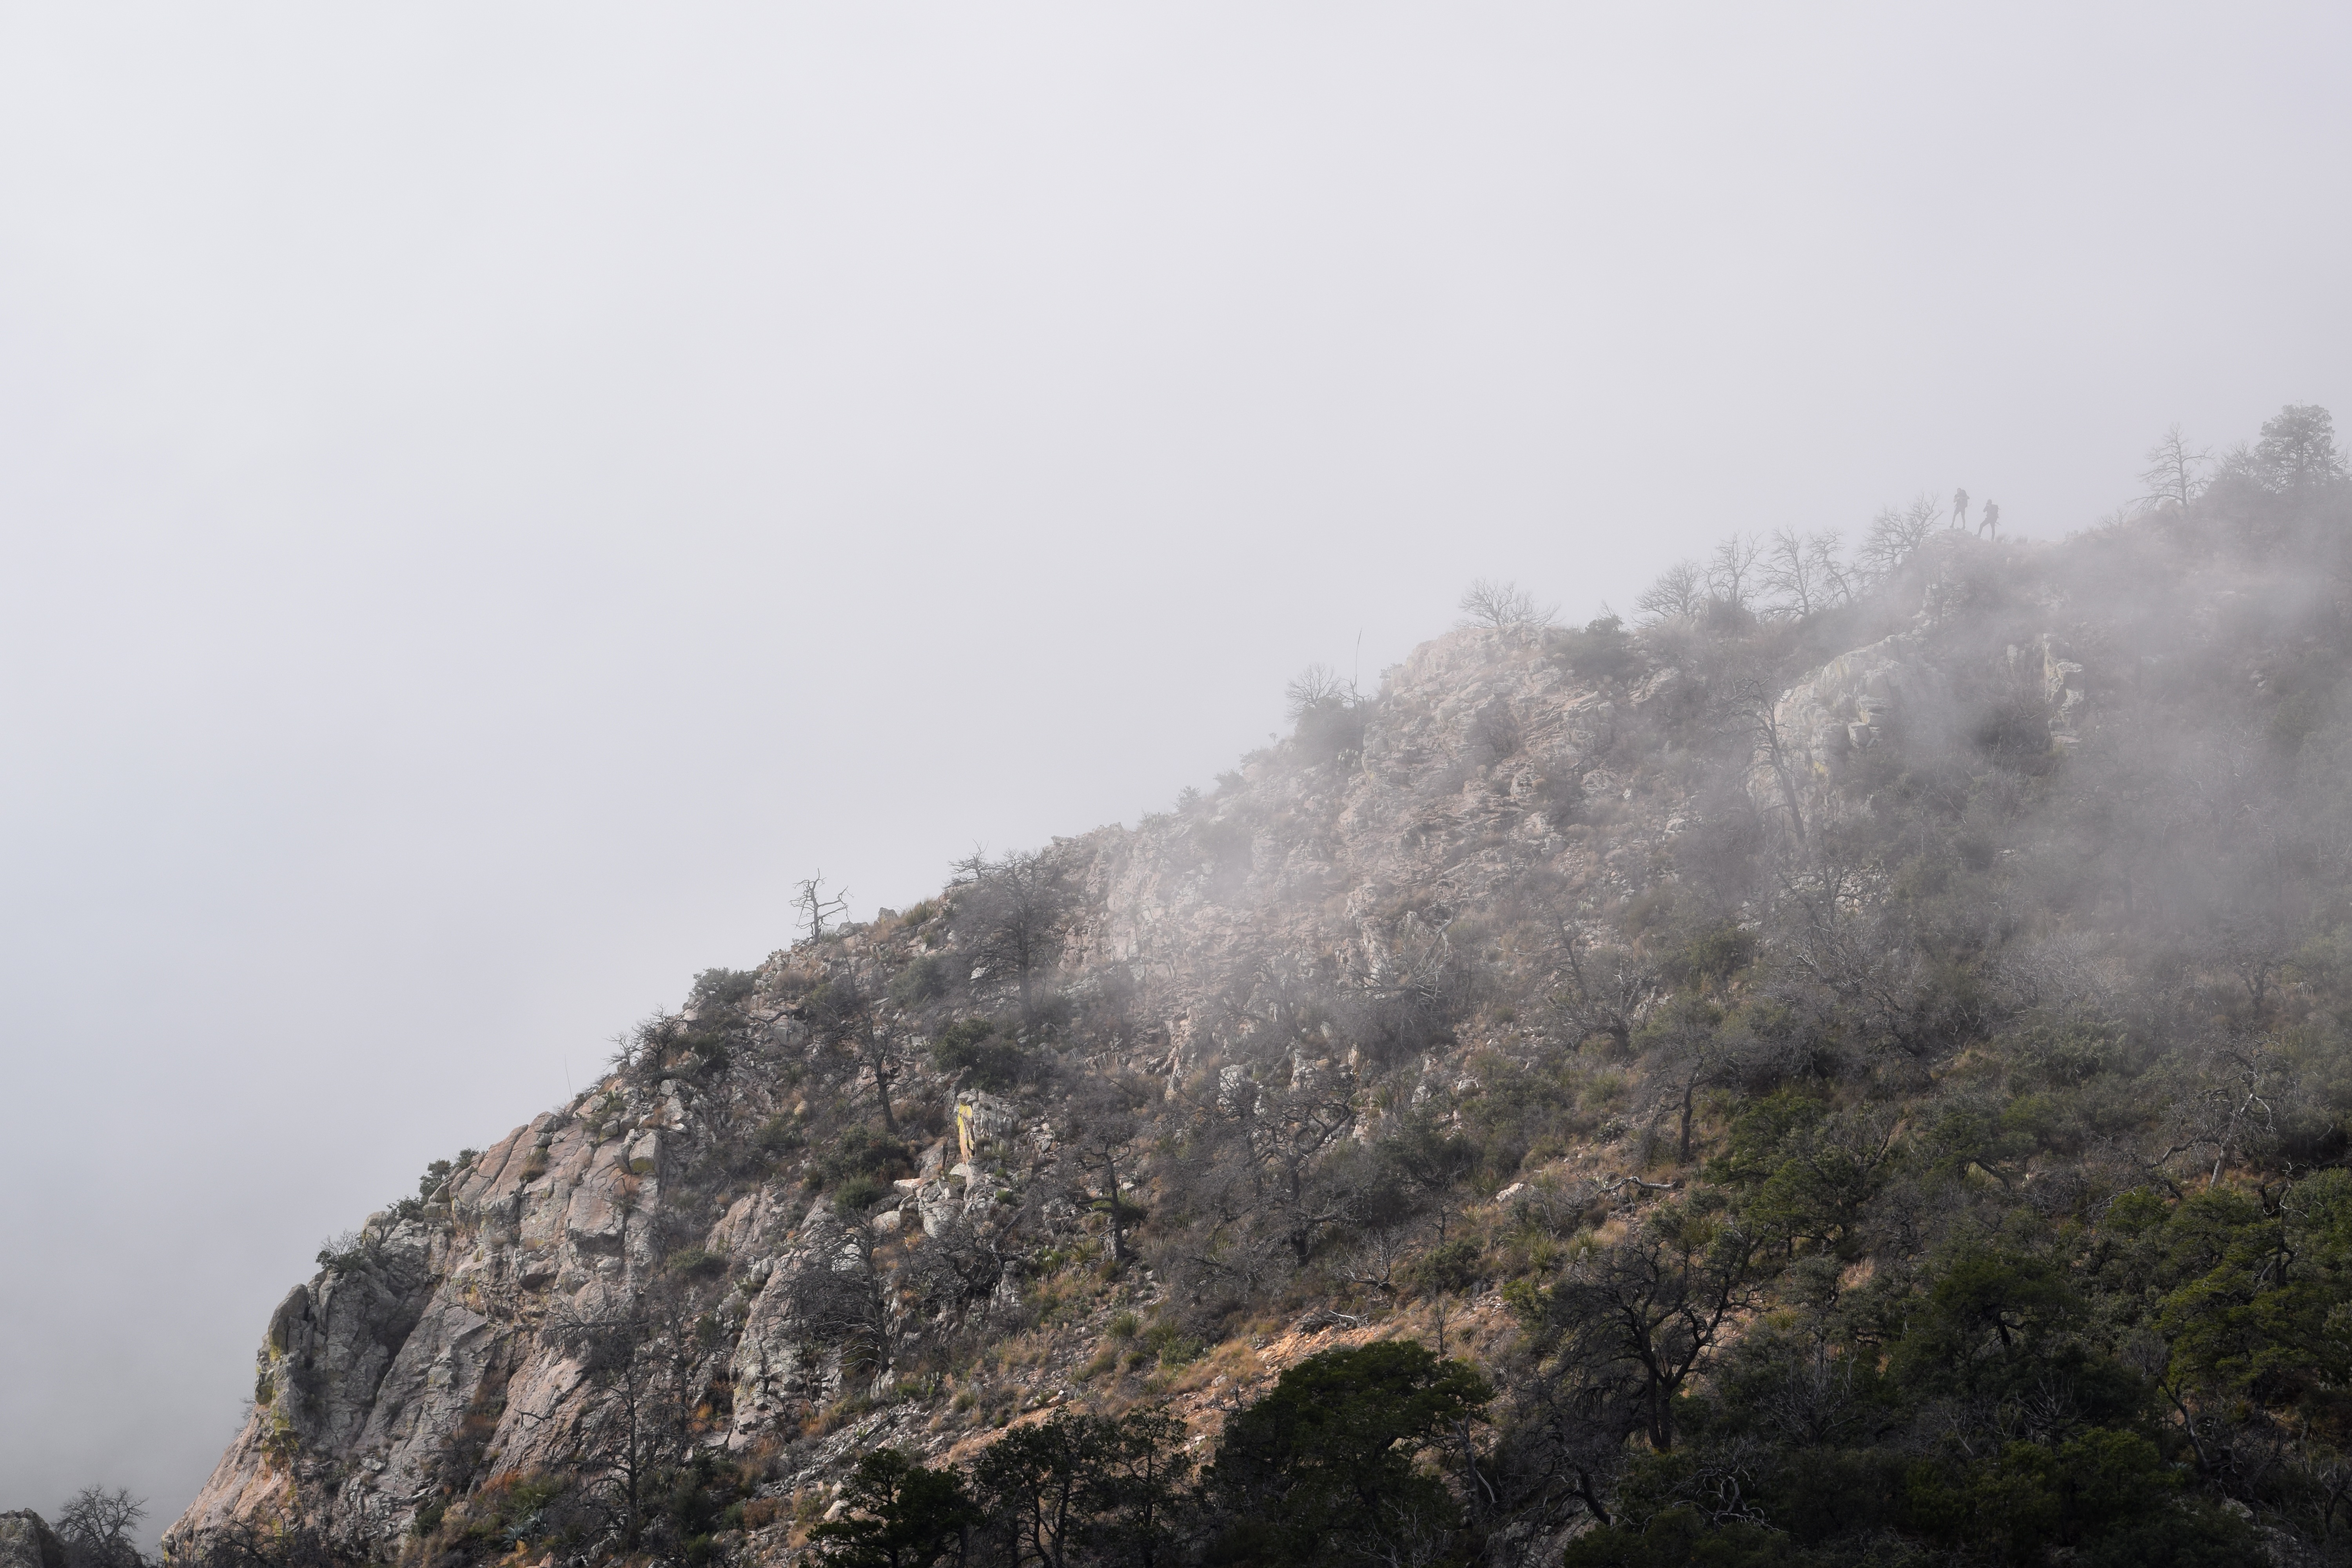
forest, mountain, snow, fog, mist, morning, hill, mountain range, weather, haze, ridge, summit, landform, atmospheric phenomenon, atmosphere of earth, mountainous landforms, geological phenomenon